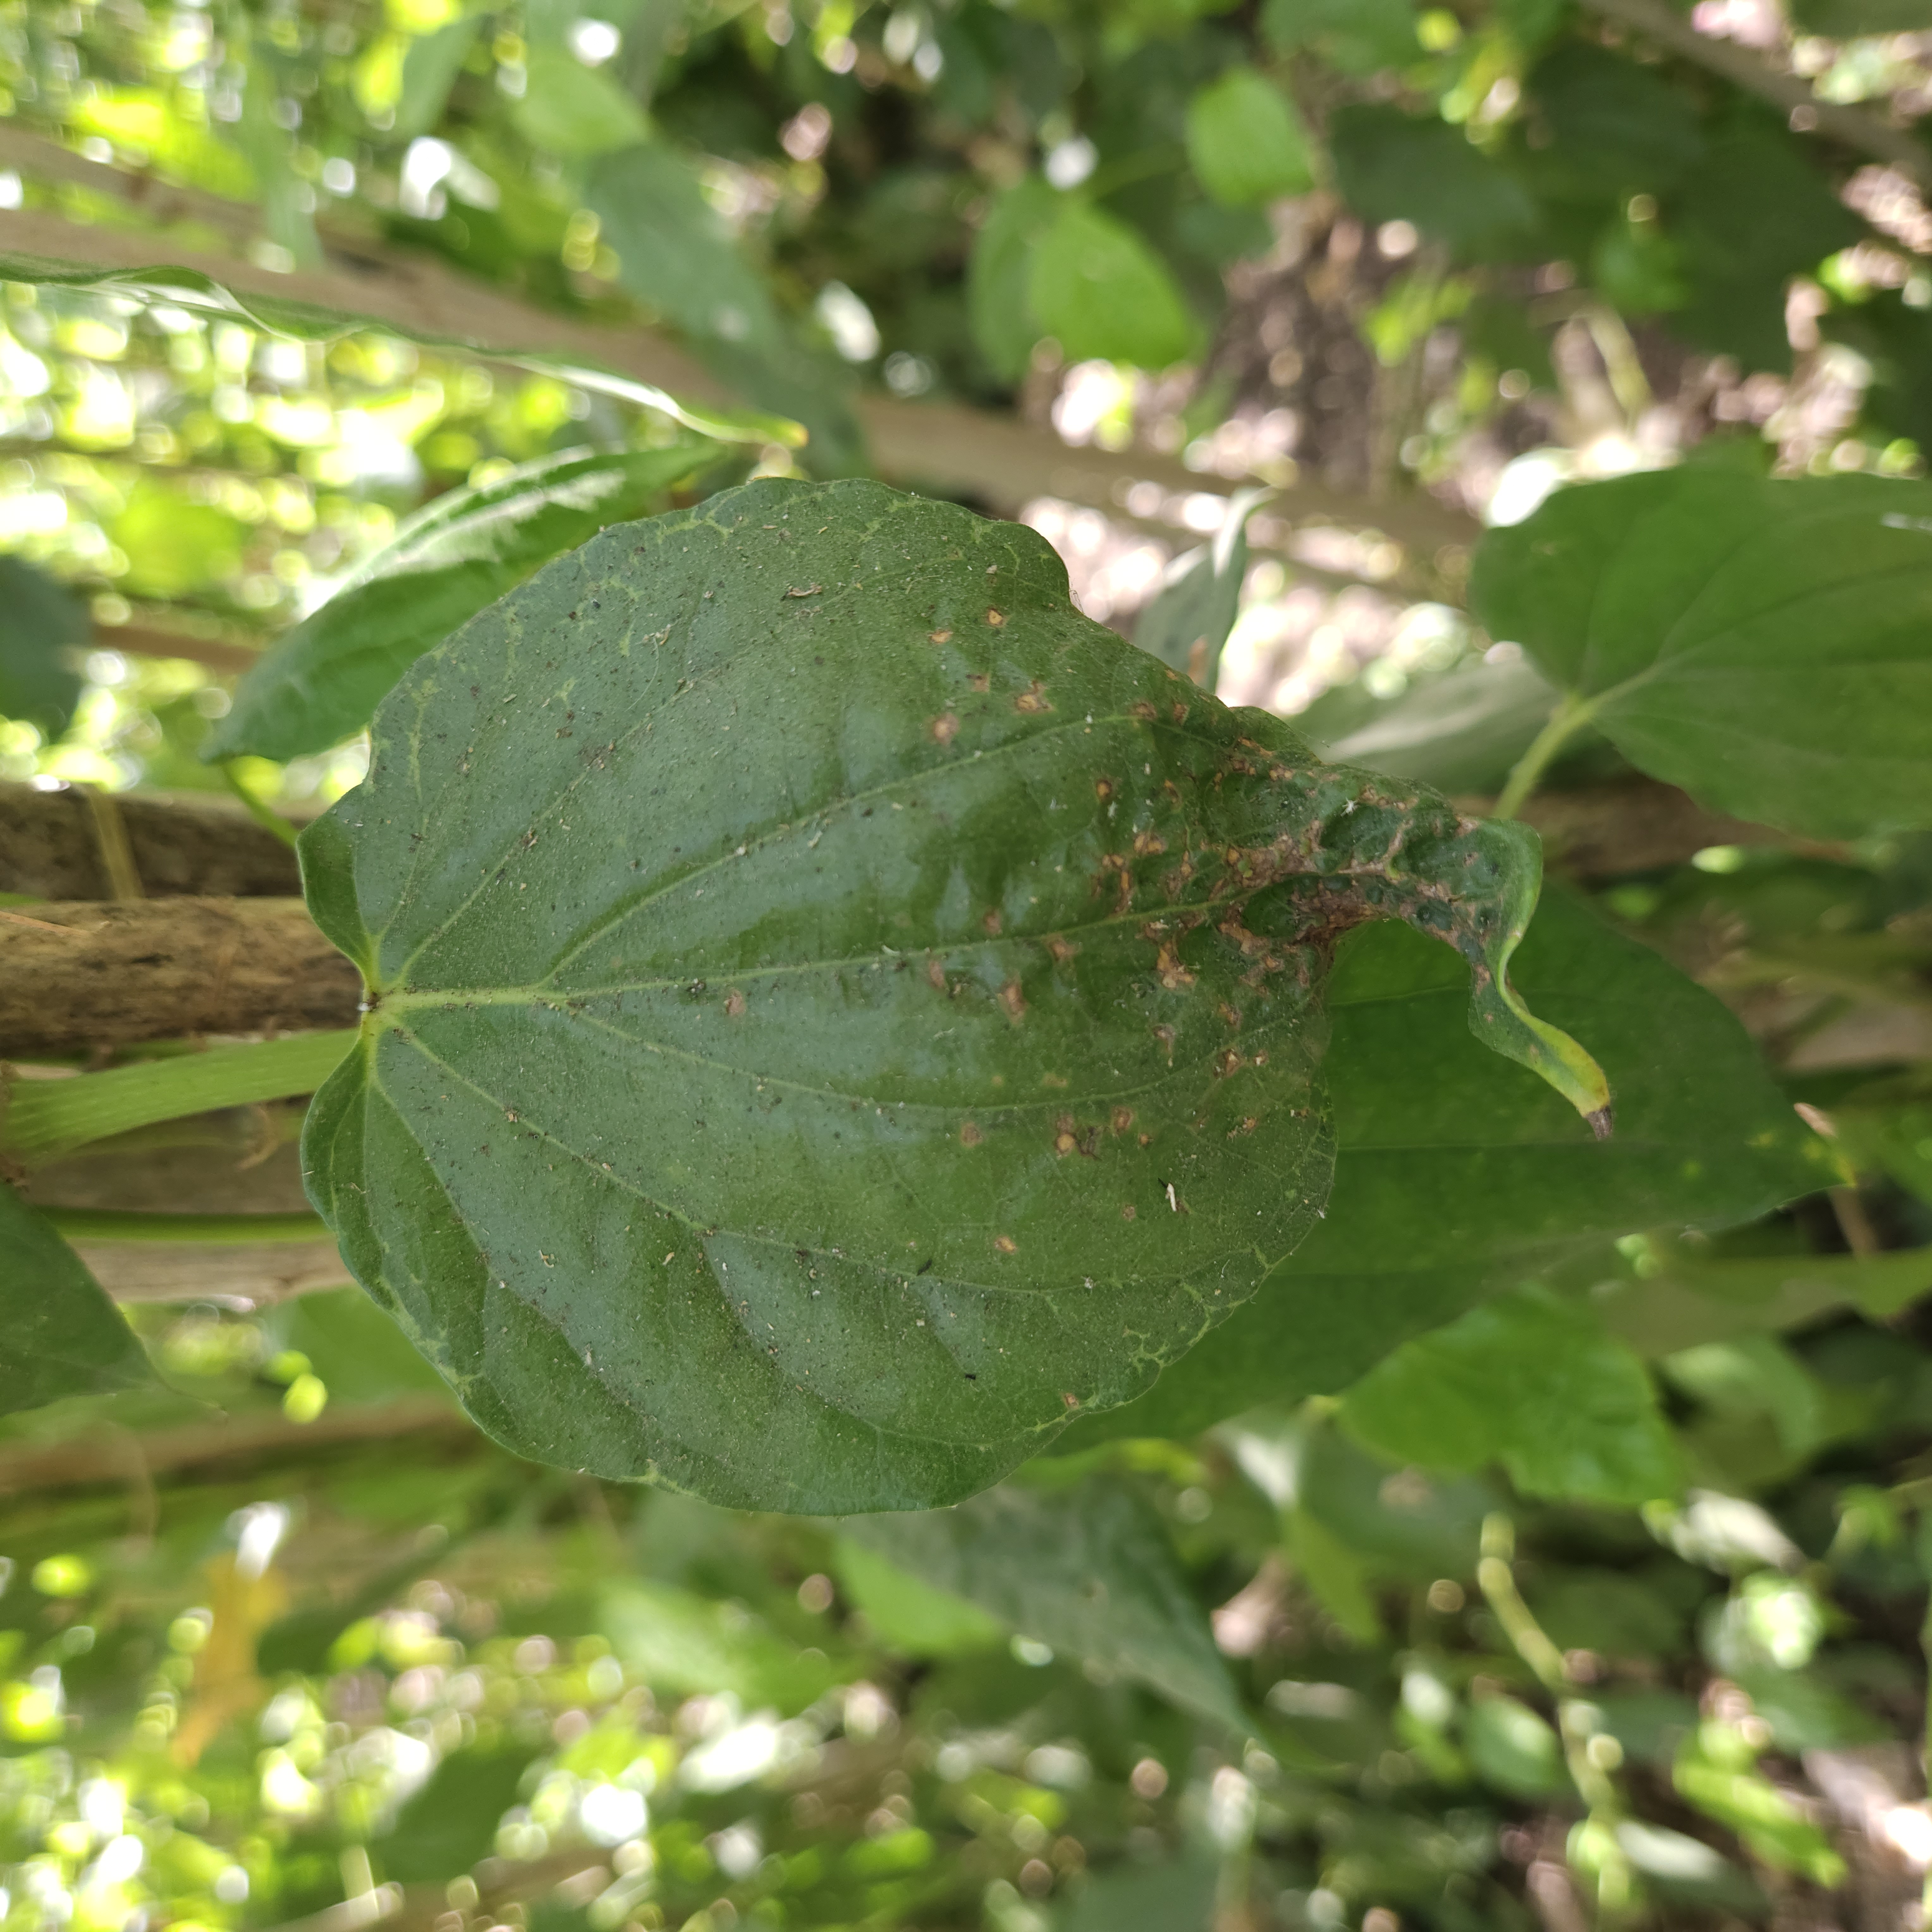
Label: Diseased